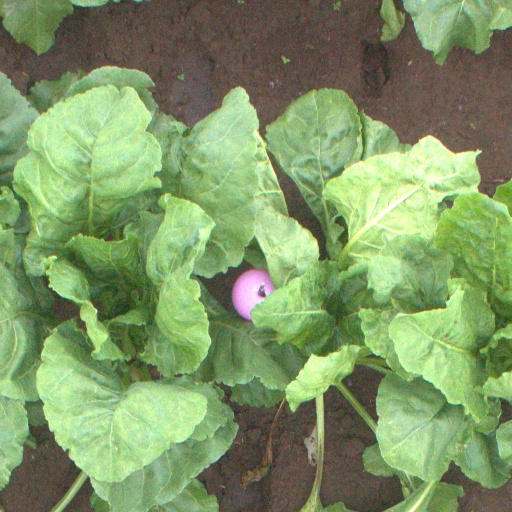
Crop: sugar beet